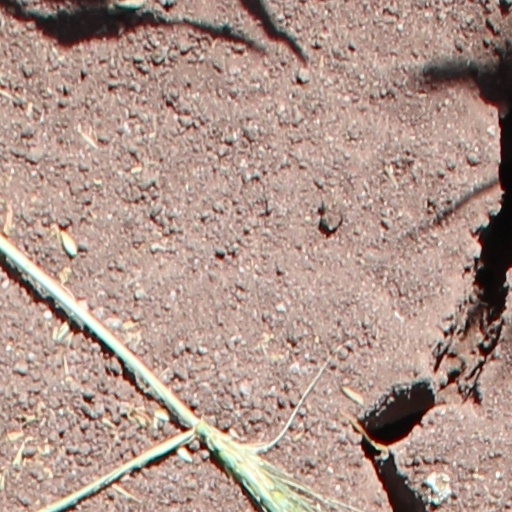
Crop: wheat